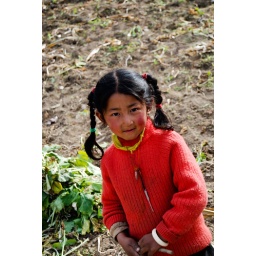
This little girl was picking turnips in a field